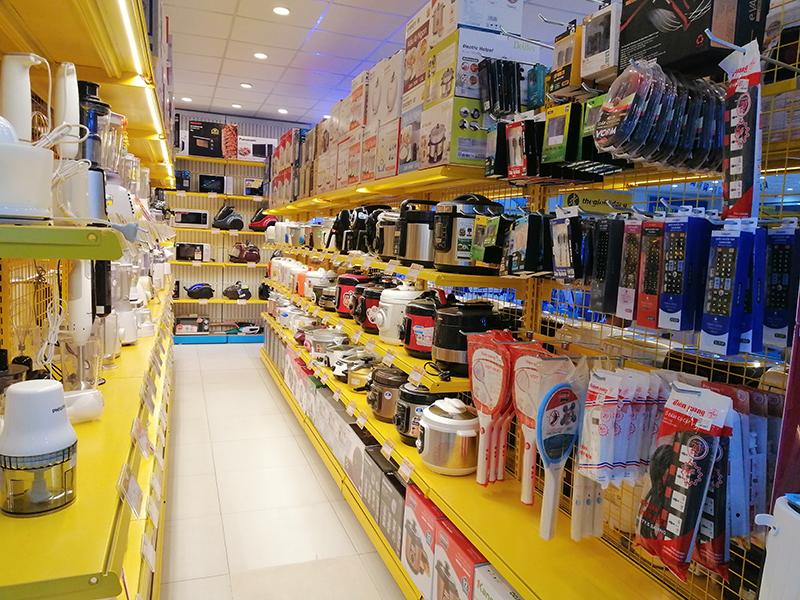
ở trên các kệ hàng có sự xuất hiện của nhiều mặt hàng đồ gia dụng